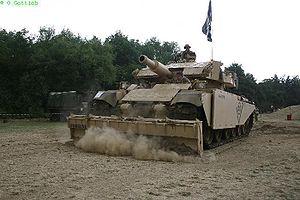
Le Centurion est le premier char d'assaut britannique de l'après-guerre. Il a été conçu durant la Seconde Guerre mondiale dans l'optique d'associer la mobilité d'un char Cruiser et le blindage d'un char d'infanterie, ce qui lui valu l'appellation d'Universal Tank ; char universel.